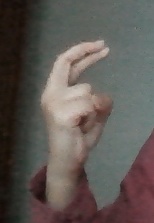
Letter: zay